Mainzer Stadtschreiber

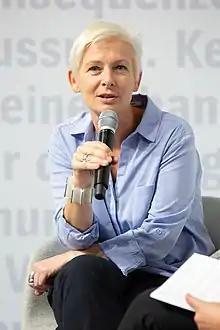
Dörte Hansen (Stadtschreiberin 2022)

The Mainzer Stadtschreiber (City clerk in Mainz) is an annual German literature award. It is awarded by ZDF, 3sat and the city of Mainz and was founded in 1984. The award is endowed with €12,500. Additionally the laureate receives the right to live in the town clerk's domicile in the Gutenberg Museum in Mainz for one year. Together with ZDF, the recipient is able to produce a documentary based on a free choice of topic.